Sky position (RA, Dec in degrees): 210.178, 6.931
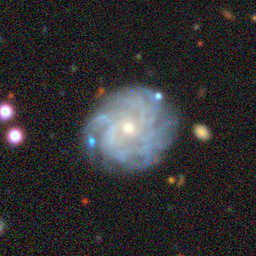
Galaxy morphology: Unbarred Tight Spiral Galaxies